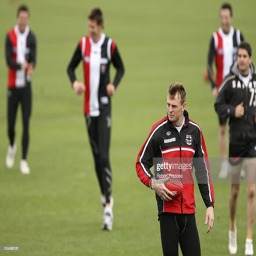
australian rules footballer holds the ball during a training session .